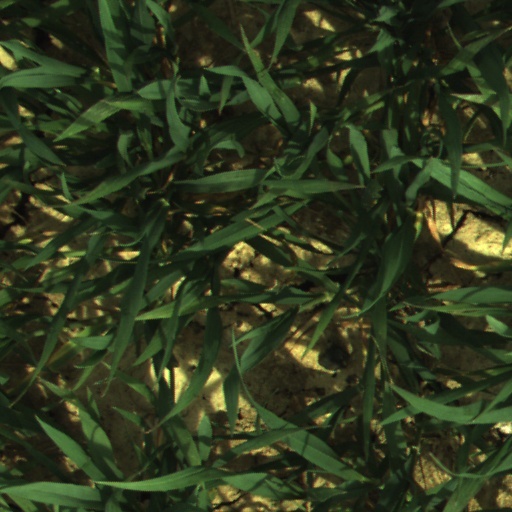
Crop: wheat